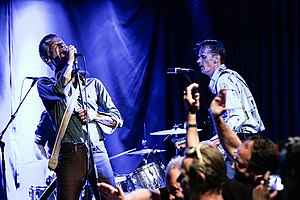
Powersolo
Powersolo i Aarhus 2017
Powersolo er en rock'n'roll-duo, der har brødrene Kim Hjorth Jeppesen og Bo Hjorth Jeppesen som faste medlemmer.